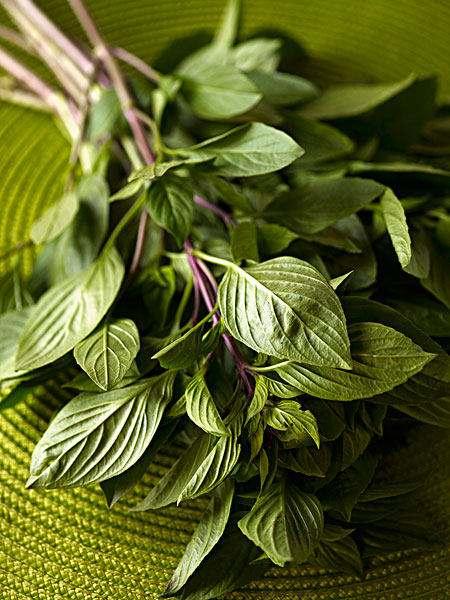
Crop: unknown
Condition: basil